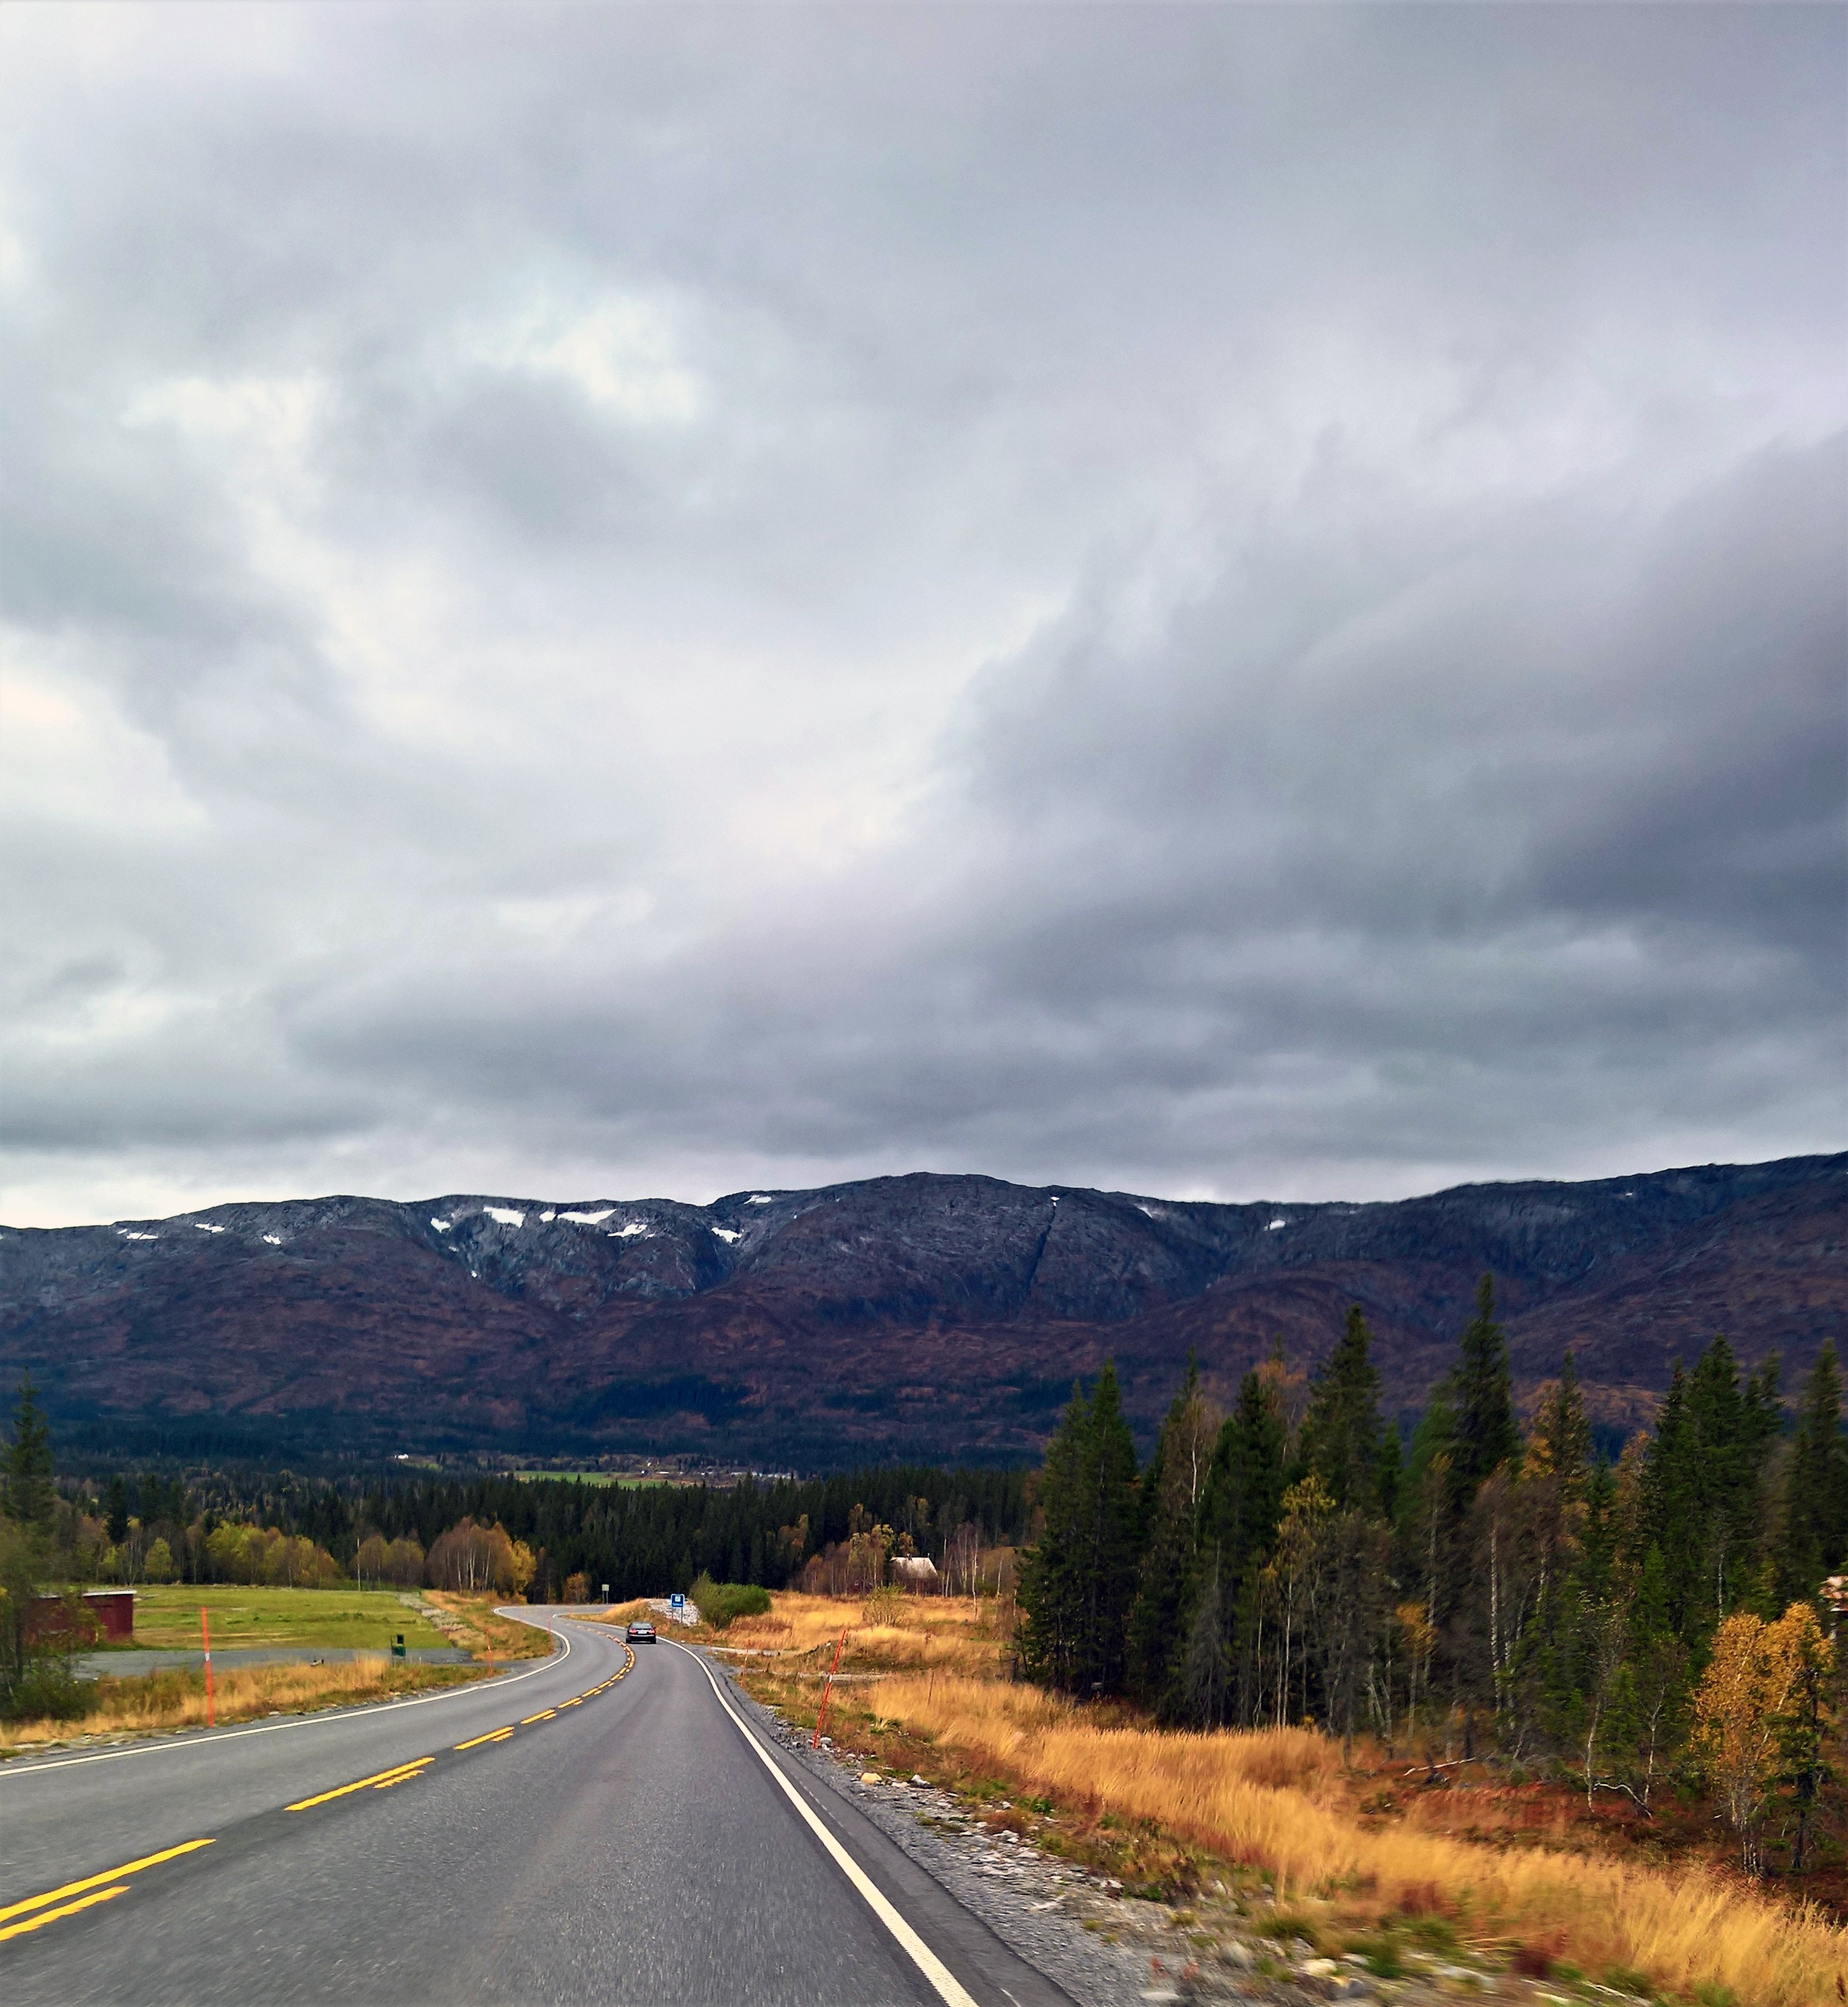
road, sky, highland, cloud, natural landscape, mountain, asphalt, mountainous landforms, road surface, highway, tree, wilderness, atmospheric phenomenon, infrastructure, lane, hill, road trip, thoroughfare, rural area, horizon, landscape, fell, national park, ridge, mountain range, mountain pass, shoulder, freeway, vacation, meteorological phenomenon, valley, cumulus, plain, nonbuilding structure, street, ocean, terrain, forest, grassland